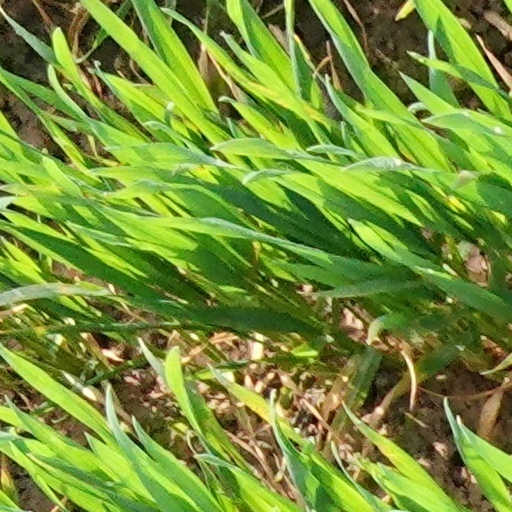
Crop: wheat